Miscellany

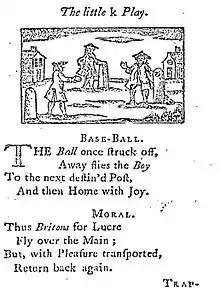
Some miscellanies were even aimed at children, as "A Little Pretty Pocket-Book" (1744) demonstrates. It consists of rhymes and morals for each letter of the alphabet.

In a competitive market the title of miscellanies was increasingly important. Without a specific selling-point, more generic complications would use catch-all titles as a tactic to familiarise themselves with a wide range of audiences and to appeal to a breadth of tastes. Titles could evoke the ornamental ("The Bouquet: or Blossoms of Fancy", 1796), the medicinal ("The Merry Companion: or, A Cure for the Spleen", 1730), the festive or feast ("A Banquet of the Muses: or The Miscellany of Miscellanies", 1746), the curious ("A Museum for Young Gentlemen and Ladies", 1751–82), and the curatorial ("The Foundling Hospital for Wit", 1743–64).